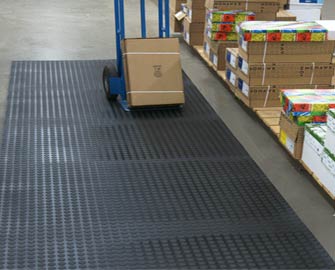
Label: cardboard